Roveredo

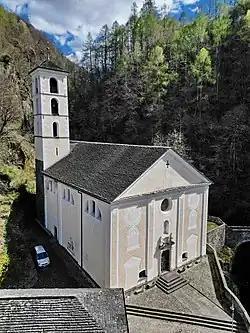
Roveredo - Church of Madonna al ponte chiuso

, the gender distribution of the population was 49.8% male and 50.2% female. The age distribution, , in Roveredo is; 212 children or 10.1% of the population are between 0 and 9 years old. 101 teenagers or 4.8% are 10 to 14, and 88 teenagers or 4.2% are 15 to 19. Of the adult population, 254 people or 12.0% of the population are between 20 and 29 years old. 352 people or 16.7% are 30 to 39, 291 people or 13.8% are 40 to 49, and 299 people or 14.2% are 50 to 59. The senior population distribution is 243 people or 11.5% of the population are between 60 and 69 years old, 150 people or 7.1% are 70 to 79, there are 85 people or 4.0% who are 80 to 89, and there are 33 people or 1.6% who are 90 to 99. In the 2007 federal election the most popular party was the SP which received 32.5% of the vote. The next three most popular parties were the SVP (27.7%), the CVP (21.7%) and the FDP (17.1%).